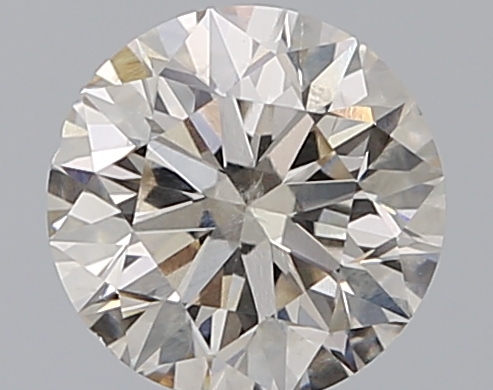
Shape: round
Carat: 1
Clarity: SI1
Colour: L
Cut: EX
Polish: EX
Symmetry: EX
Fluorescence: M
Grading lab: GIA
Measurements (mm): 6.34 x 6.38 x 4.01